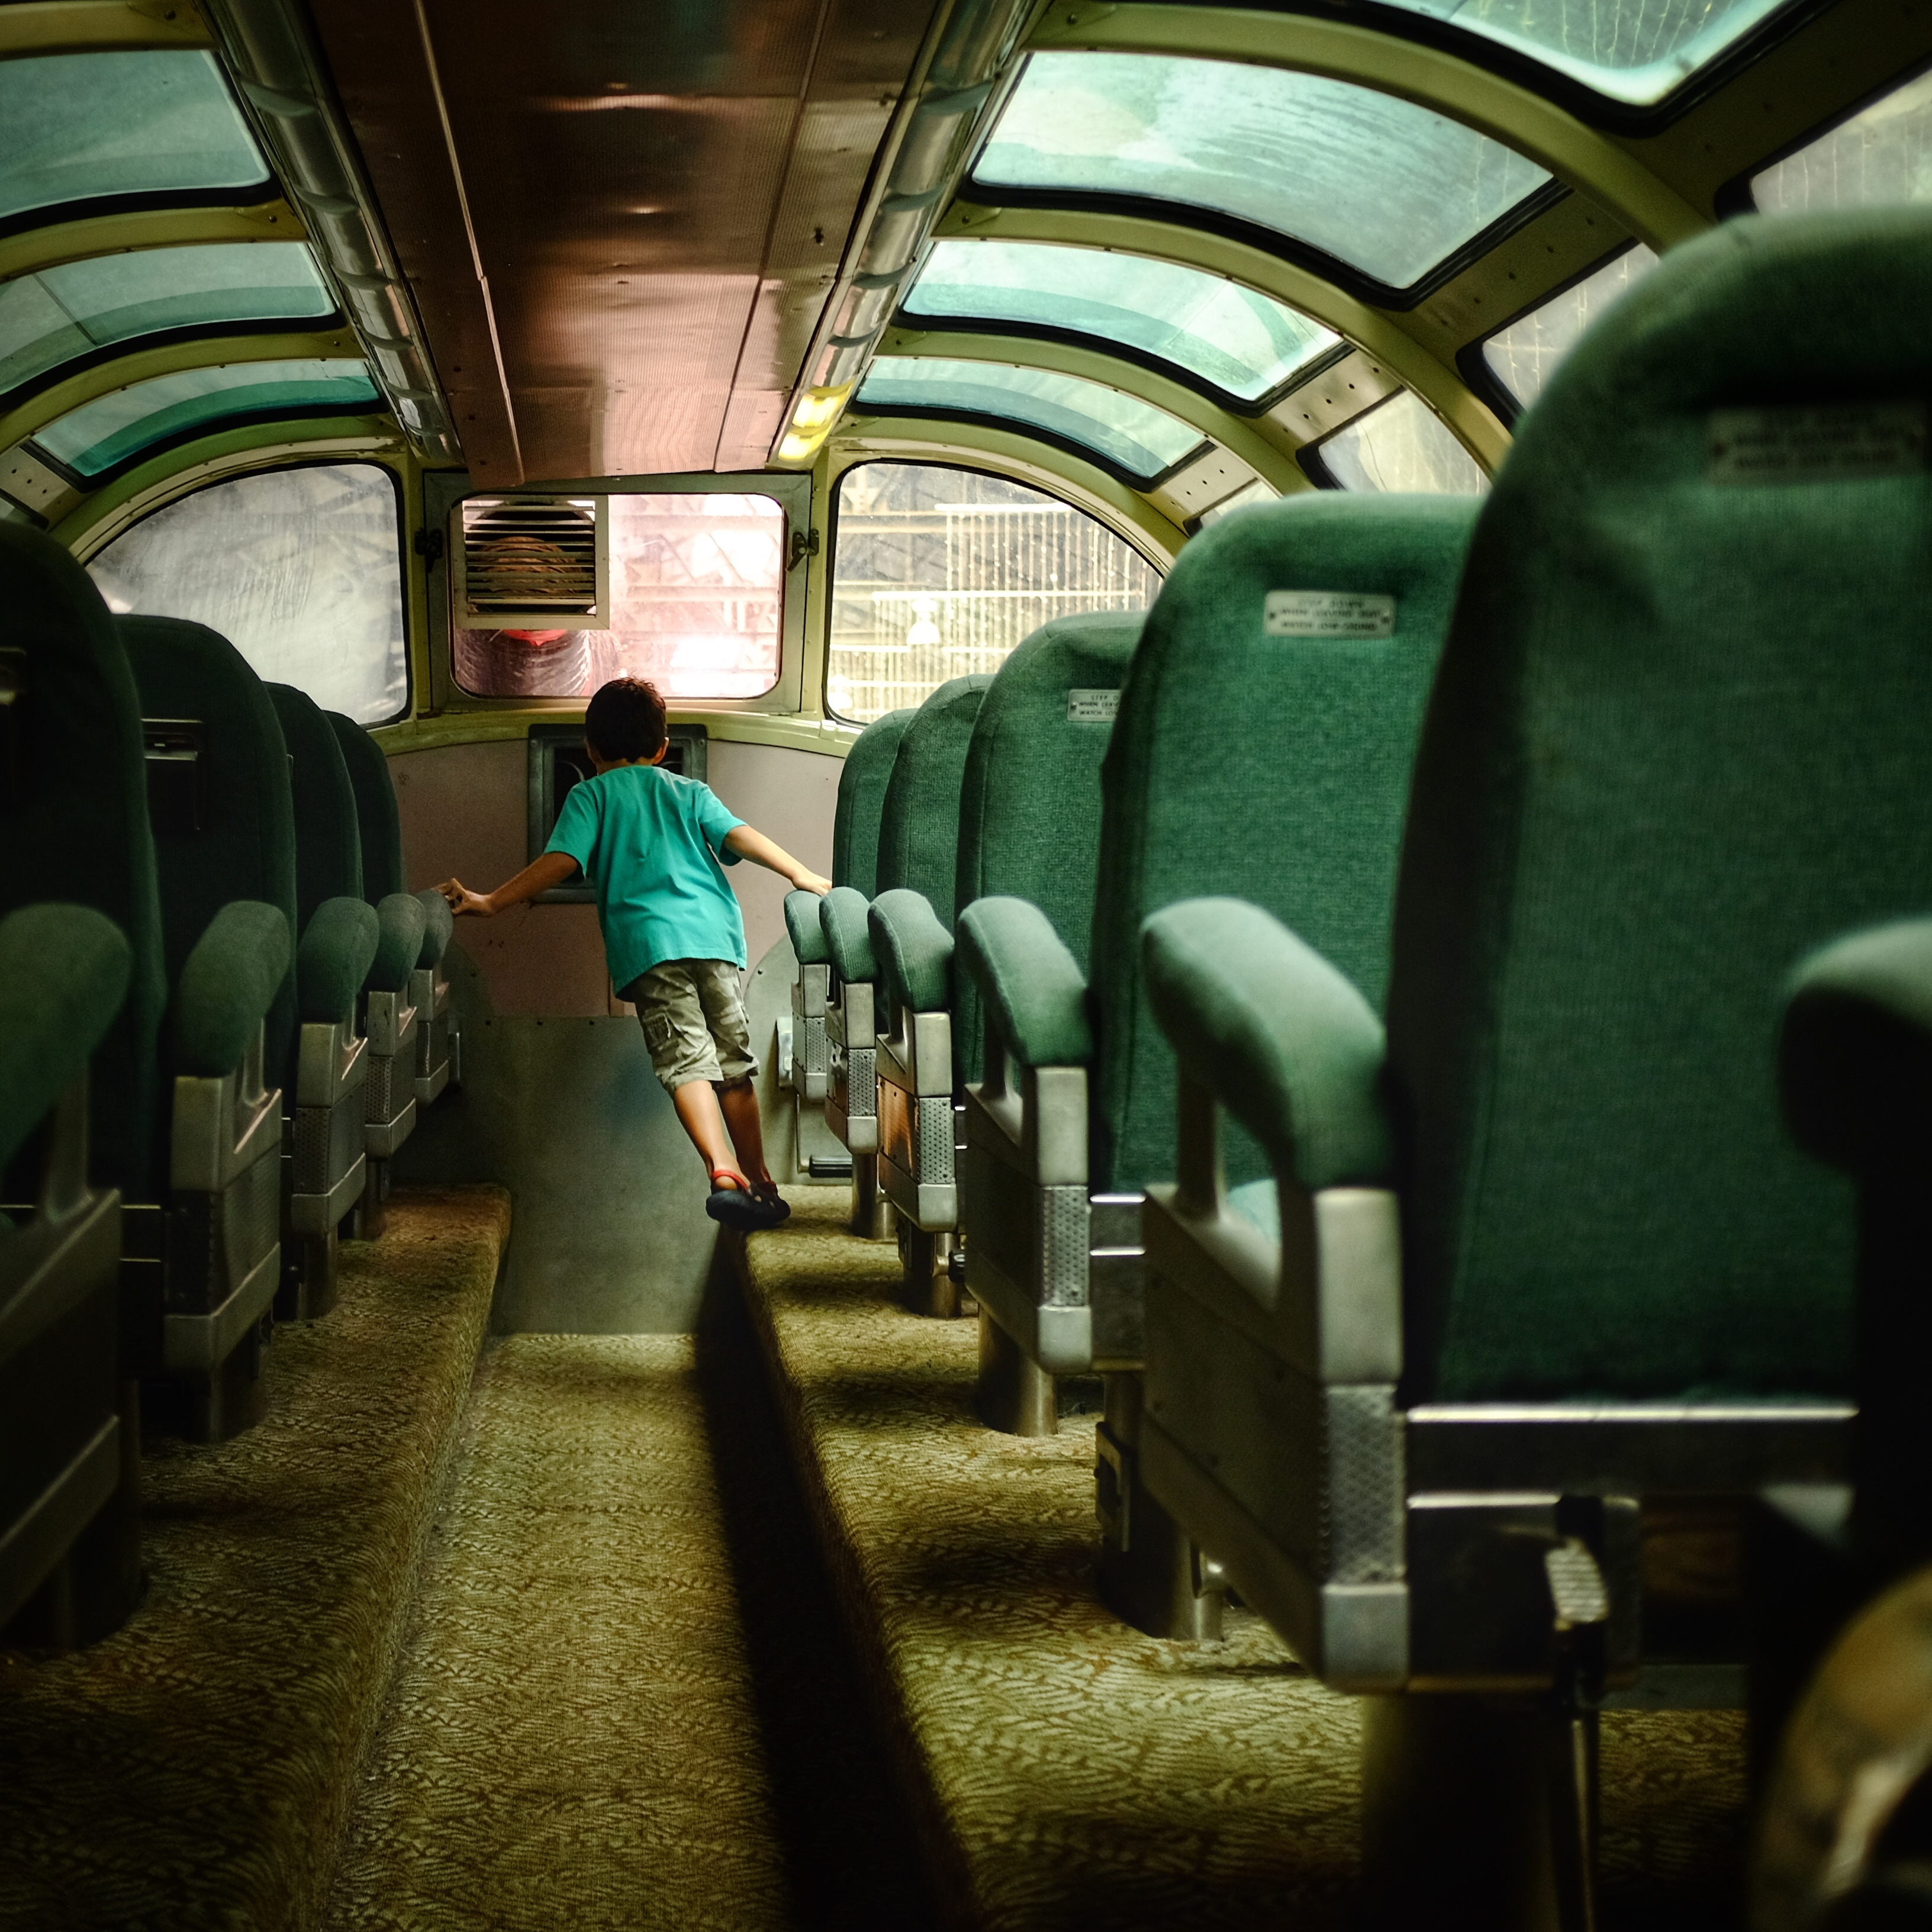
train, transport, vehicle, public transport, passenger, screenshot